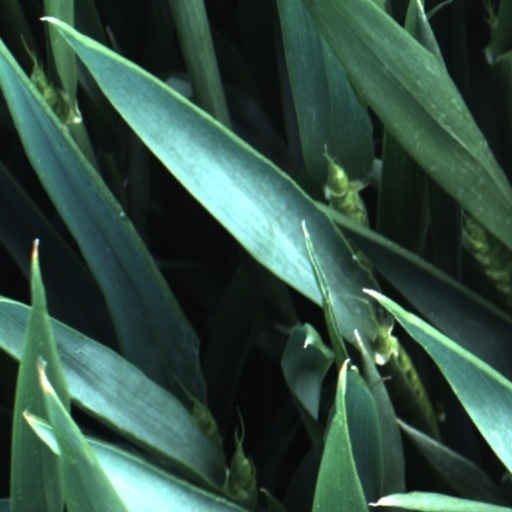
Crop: wheat